Wareham Gatemen

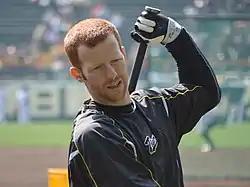
CCBL Hall of Famer Matt Murton starred on Wareham's back-to-back title clubs in 2001 and 2002.

In 1990, the Gatemen reached the CCBL finals, but were ousted by the Yarmouth-Dennis Red Sox. Wareham was led by the league's Outstanding Pro Prospect, Doug Glanville, and CCBL Hall of Famer Mark Smith, who led the league with a .408 average and hit six homers on his way to being named league MVP. For the Red Sox, it was their second consecutive title under CCBL Hall of Fame manager Don Reed. After defeating the Gatemen for the 1990 title, Reed switched sides and became Wareham's field boss in 1991. Reed continued to pilot the Gatemen through 1999, winning another pair of league titles to match his two with Y-D.